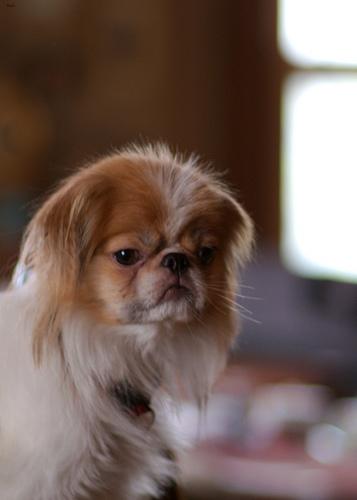
Breed: japanese chin